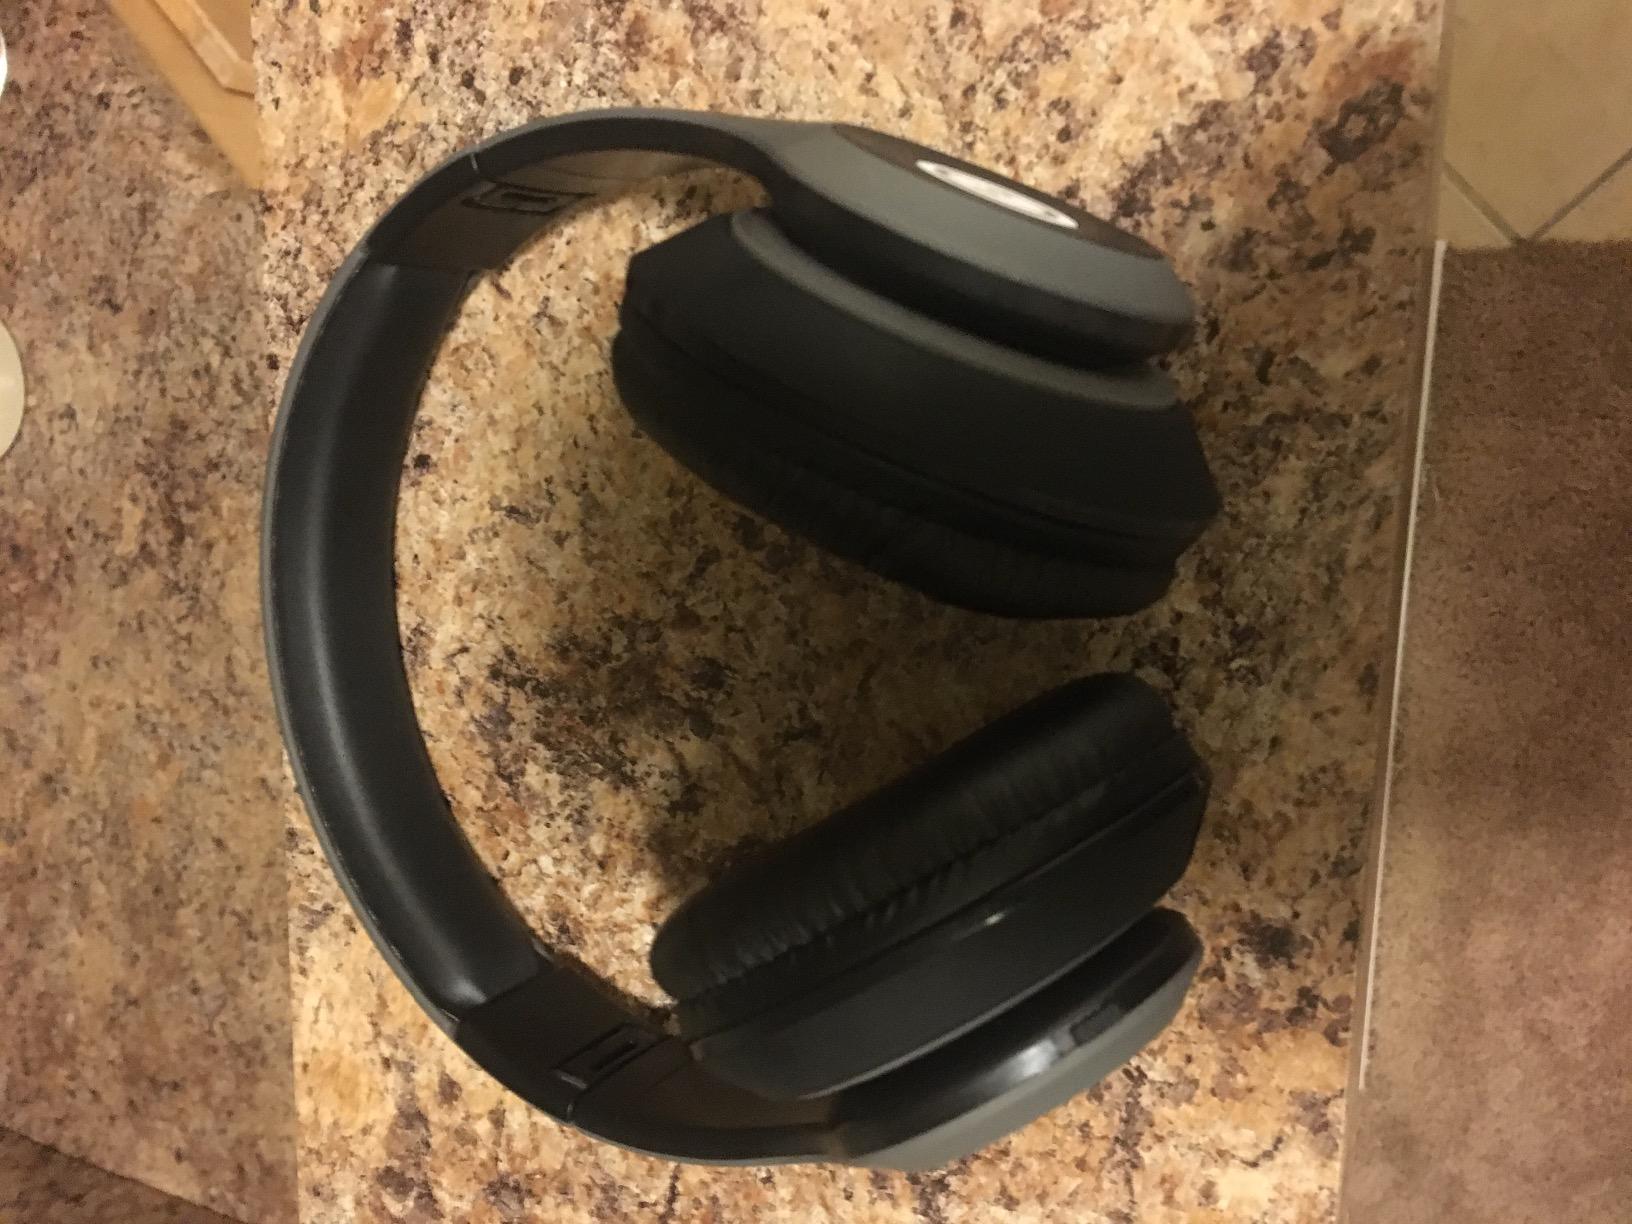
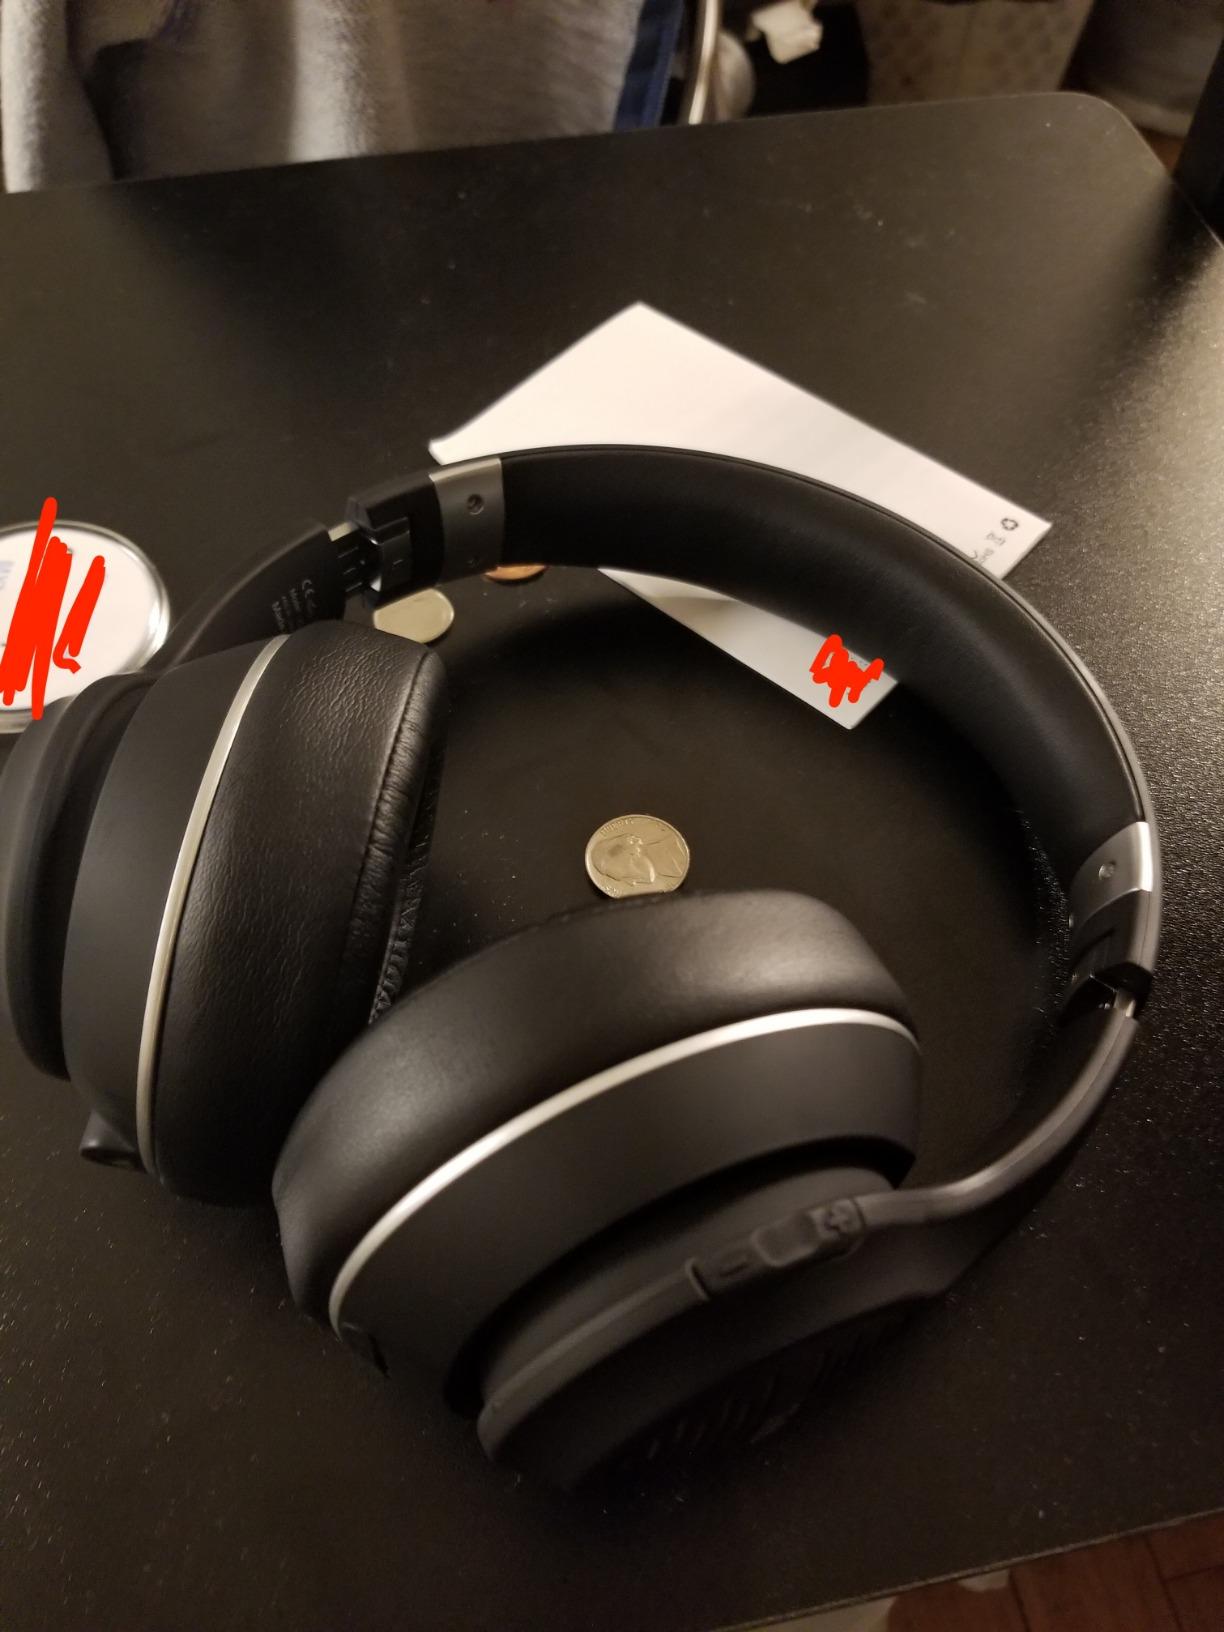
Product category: headphones
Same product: no